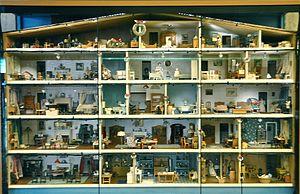
La Vie mode d'emploi est un « roman » de Georges Perec publié en 1978 et ayant obtenu le prix Médicis la même année. C'est une œuvre considérable dont la rédaction s'étend sur une dizaine d'années, avec ses 600 pages, ses six parties plus un épilogue, ses 99 chapitres et ses 2 000 personnages.